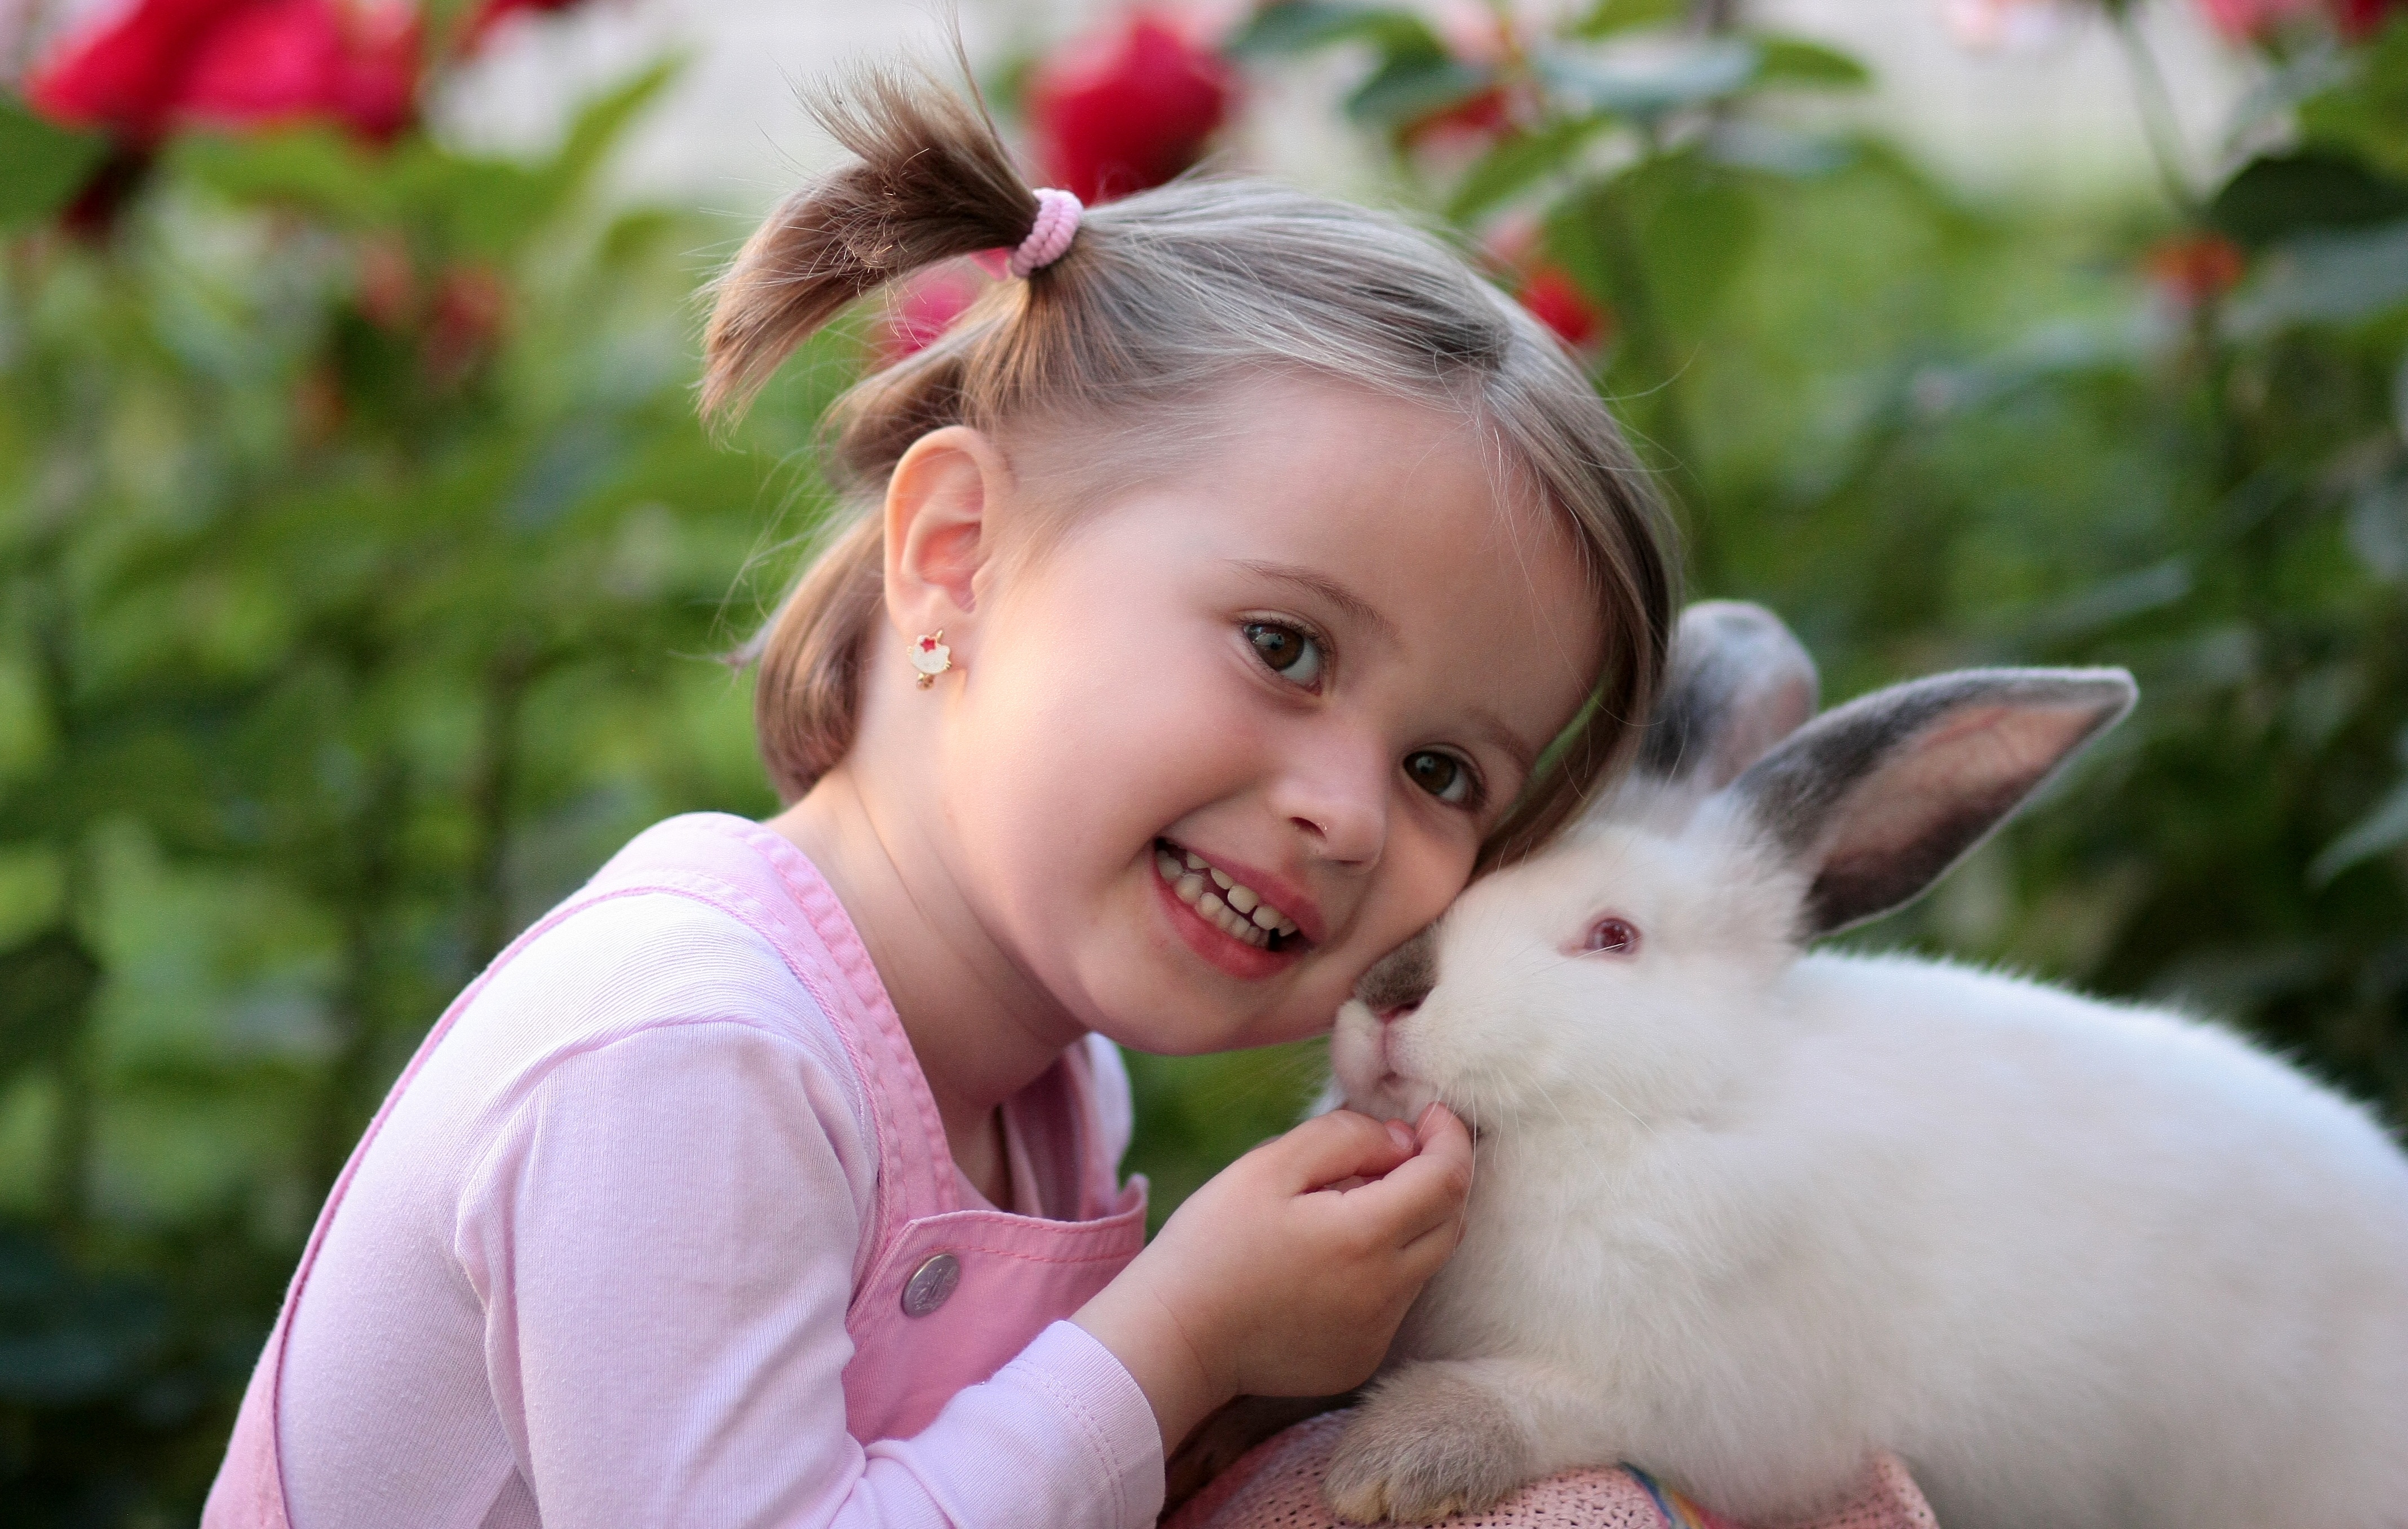
person, blur, girl, woman, flower, kid, animal, cute, female, love, portrait, child, friendship, pink, baby, smiling, rabbit, close up, outdoors, fun, infant, skin, joy, beautiful, pretty, blurry, adorable, enjoyment, photoshoot, earing, rabits and hares